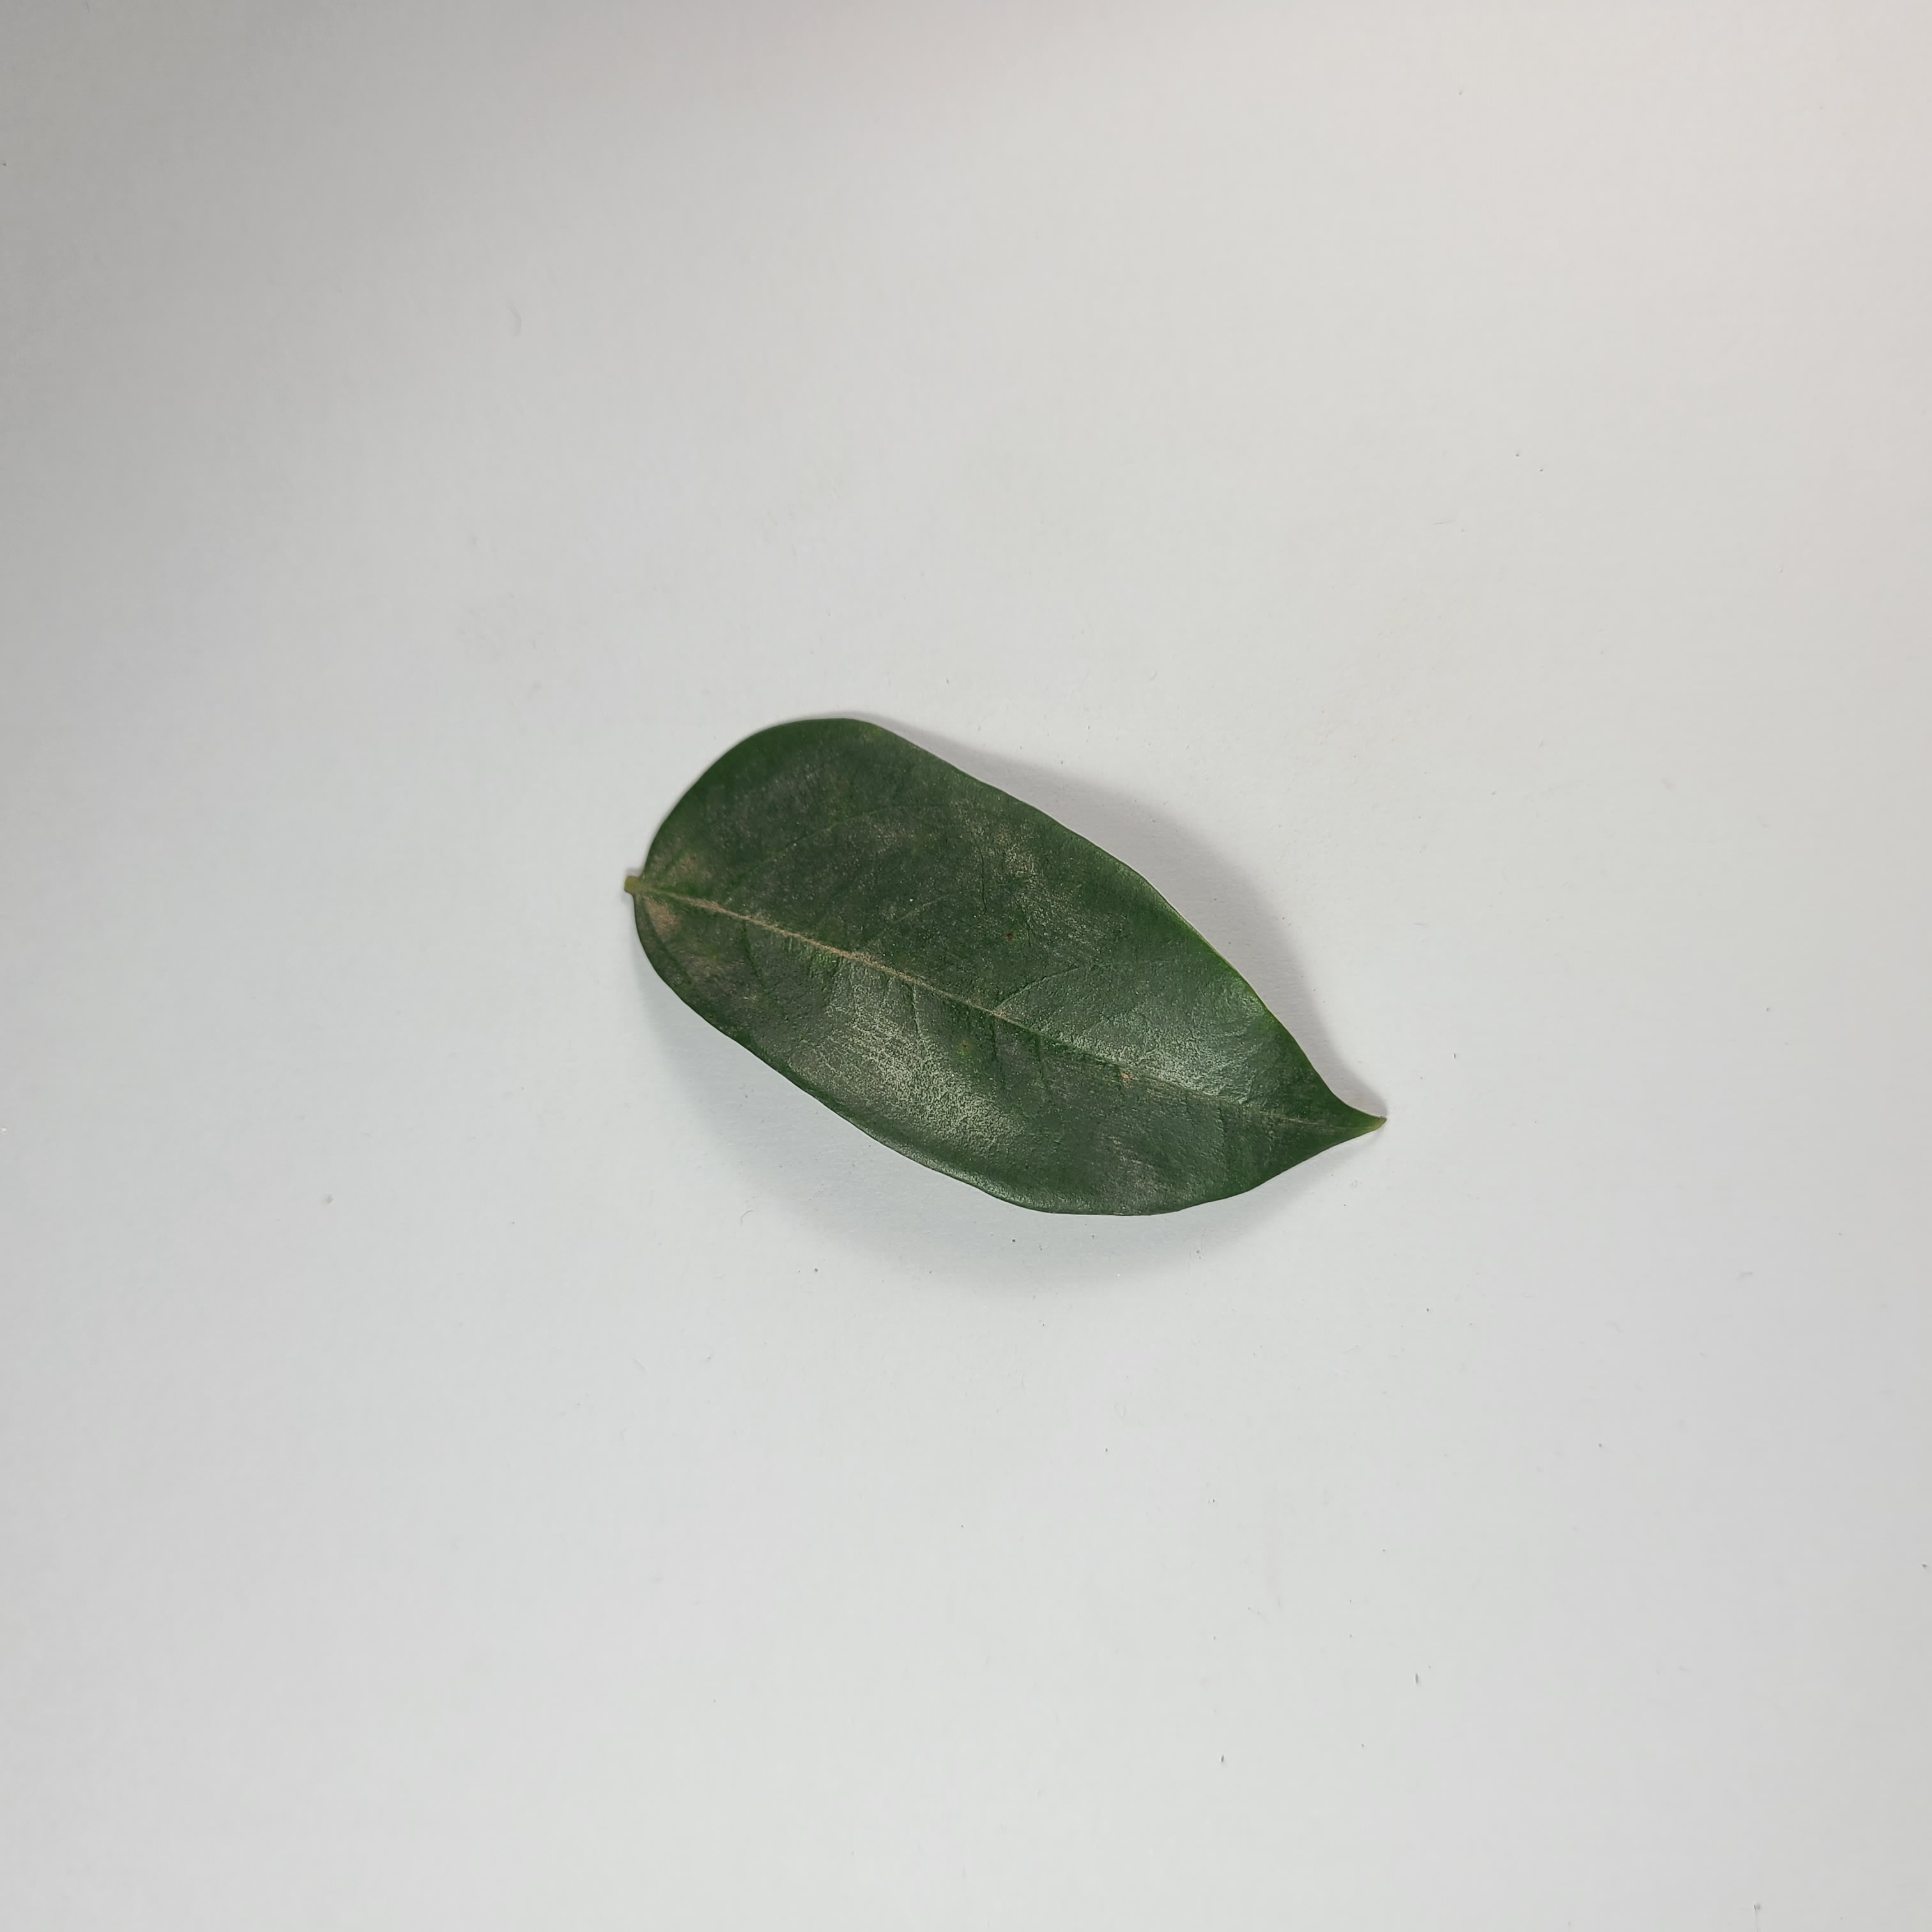
Label: Healthy Leaves